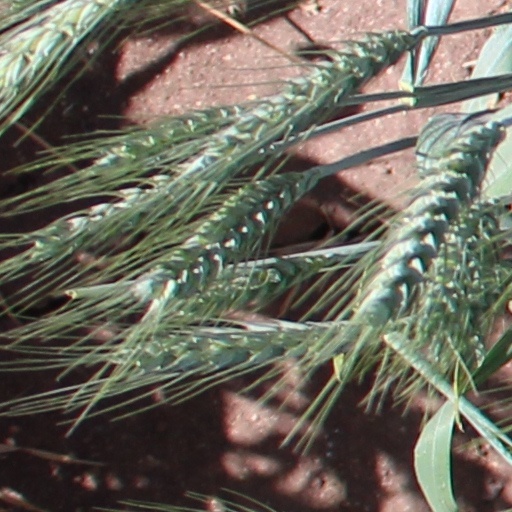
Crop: wheat